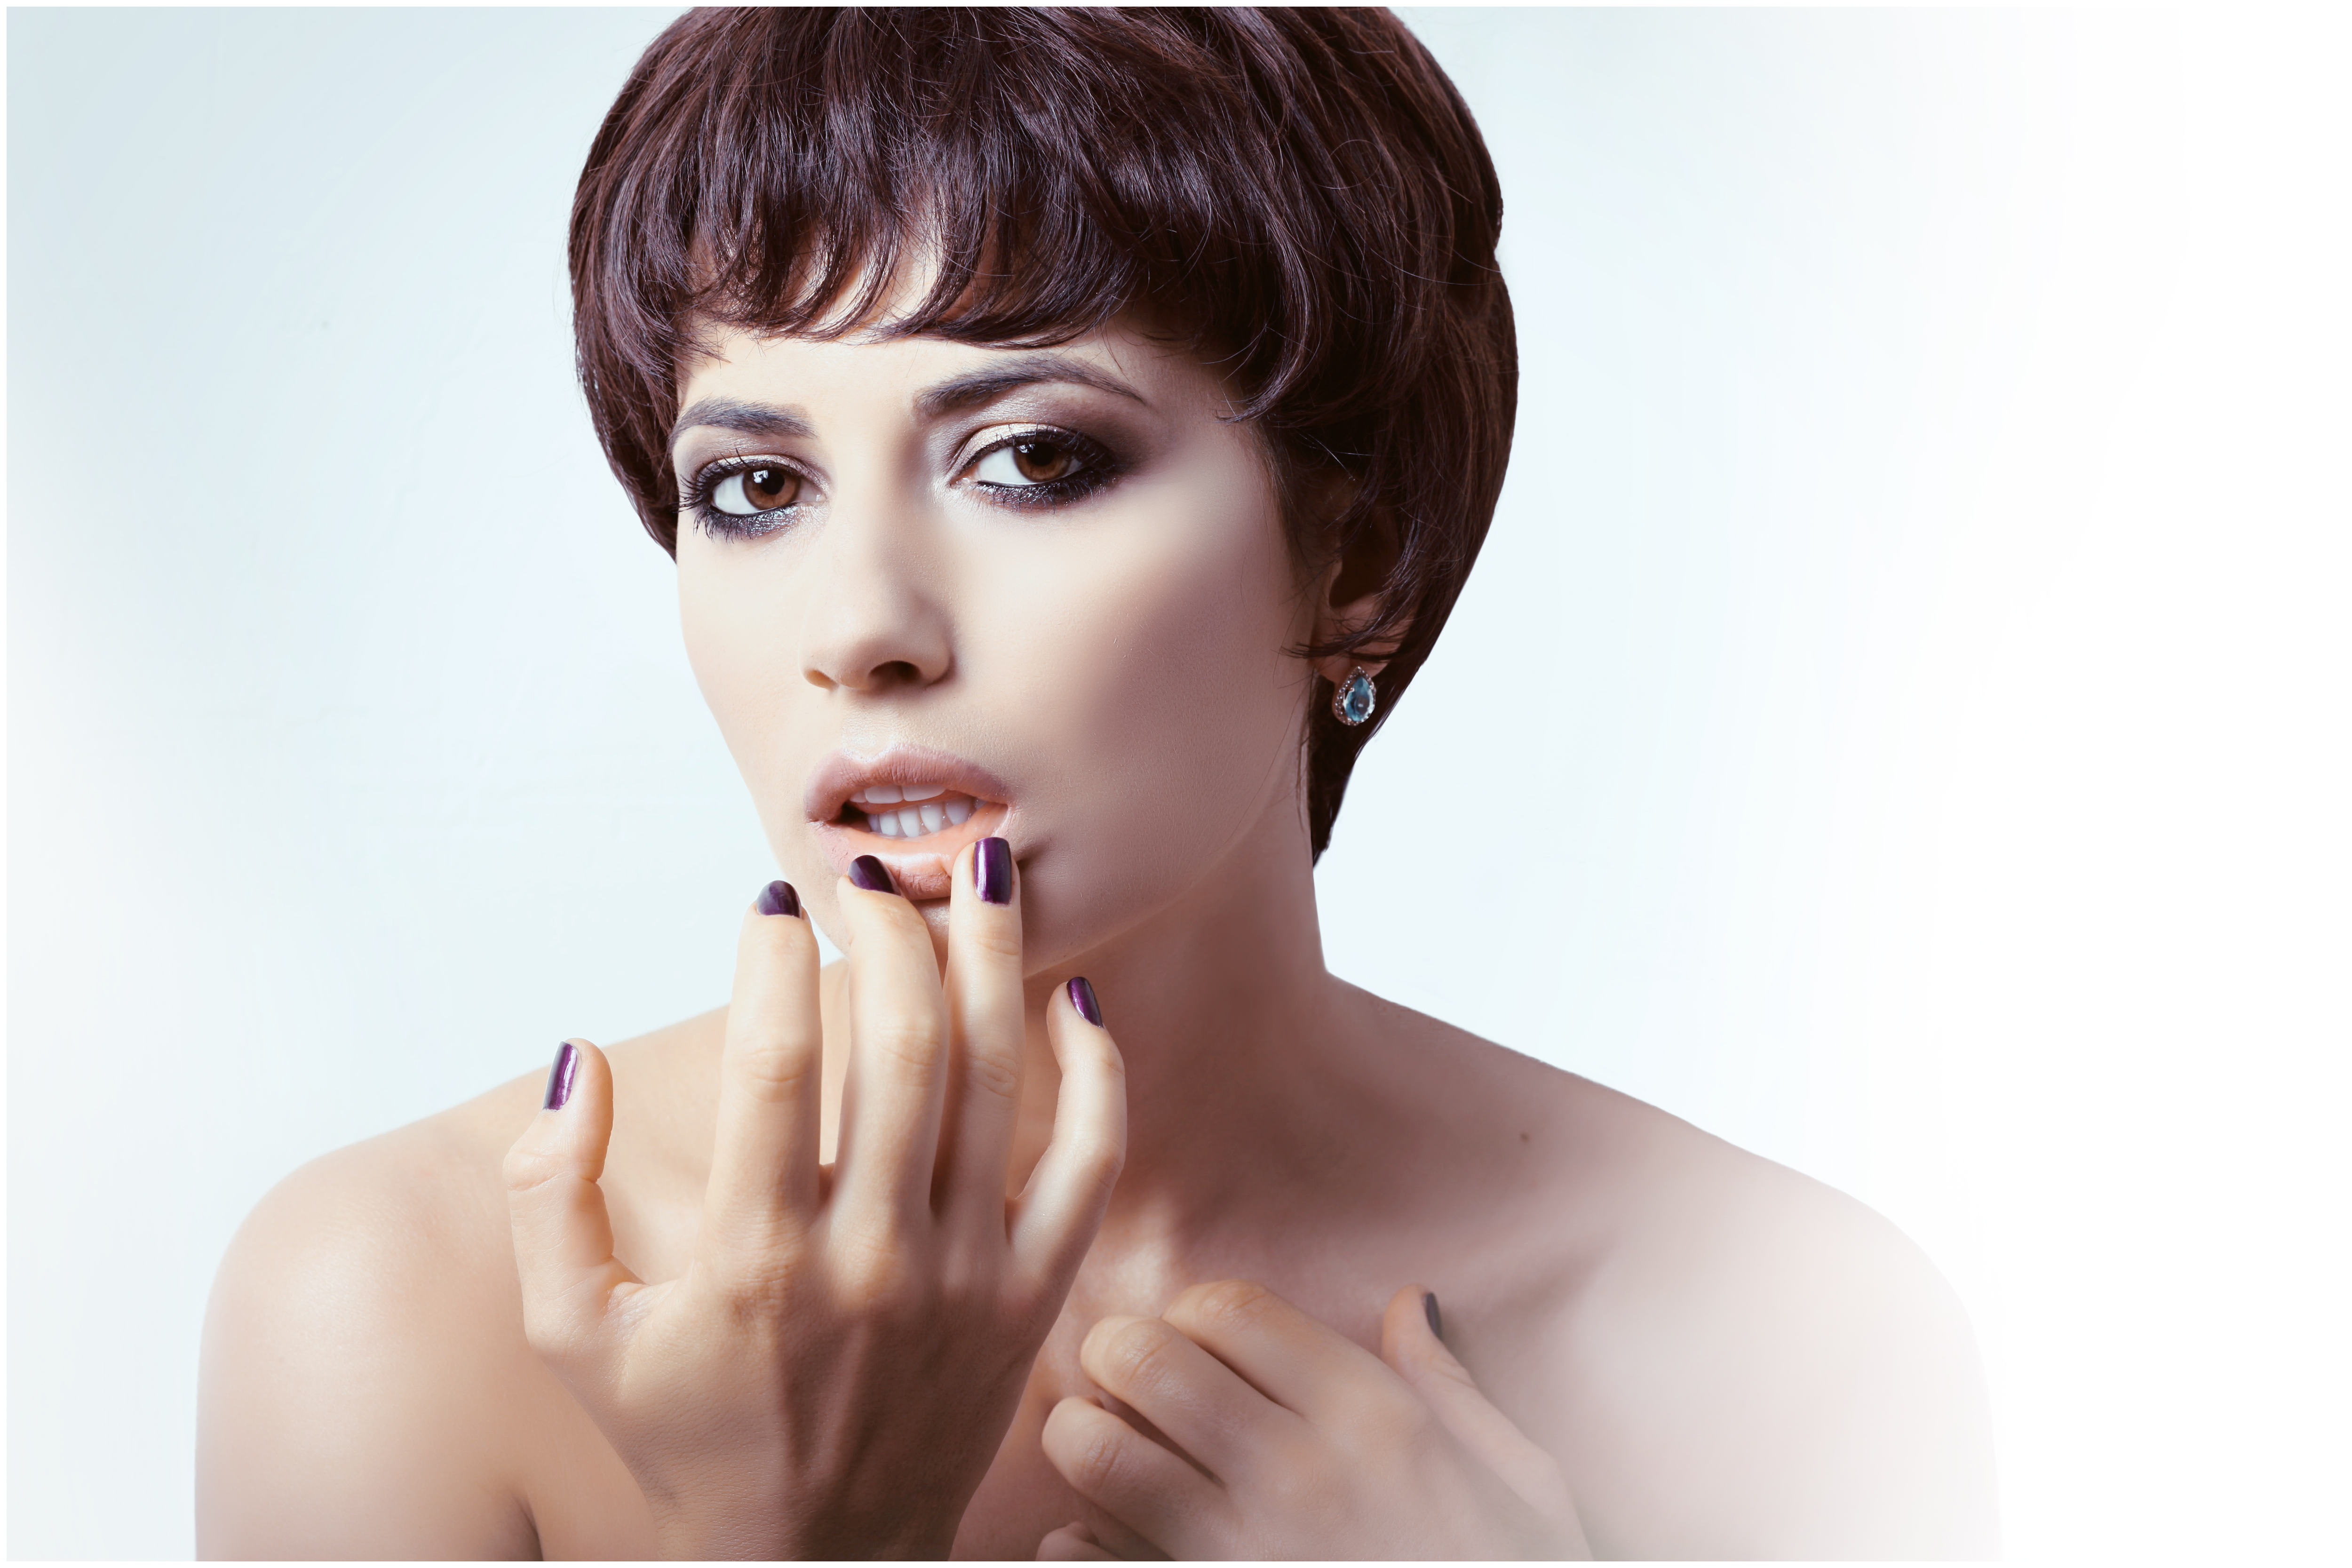
face, model, art, new, hair, nose, skin, head, lip, chin, hand, eye, shoulder, eyebrow, eyelash, mouth, lipstick, human body, jaw, dress, neck, ear, flash photography, cosmetics, gesture, makeover, black hair, bangs, nail care, chest, Step cutting, eye liner, beauty, eye shadow, long hair, layered hair, nail, brown hair, wrist, jewellery, thumb, throat, fashion accessory, peach, abdomen, service, flesh, ring, portrait photography, fashion model, manicure, art model, pixie cut, hair coloring, portrait, photo shoot, nail polish, bob cut